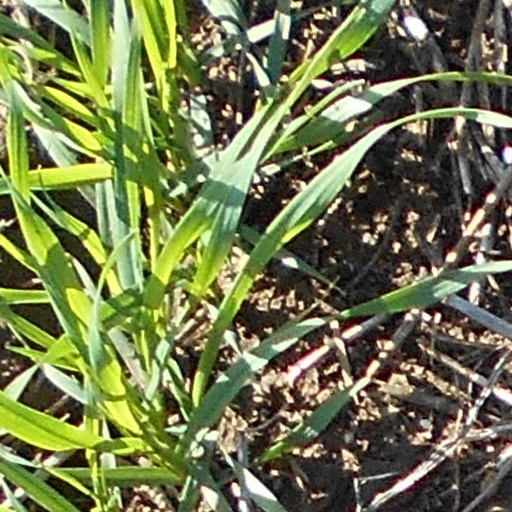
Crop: wheat